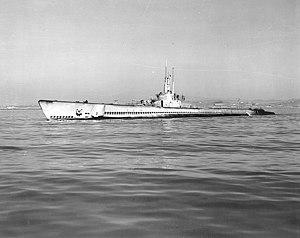
La classe Balao, est une classe de 120 sous-marins d'attaque conventionnels de l'United States Navy construits entre 1942 et 1946 pour remplacer la classe Gato et actifs entre 1943 et 1975.
L'USS Balao est un sous-marin, navire de tête de sa classe mis en service dans l'United States Navy pendant la Seconde Guerre mondiale.
Charles Andrews Lockwood a été un vice-amiral de la Marine des États-Unis, pendant la guerre du Pacifique. Il est connu dans l'histoire des sous-marins comme le commandant légendaire de la Force des Sous-marins de la Flotte du Pacifique. Il a développé les tactiques pour l'utilisation efficace des sous-marins, faisant des membres du "service silencieux" et de leurs navires, des acteurs clé de la victoire américaine.